Oldham

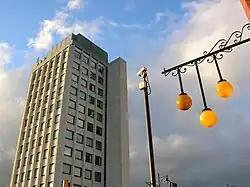
The civic centre is the Metropolitan Borough of Oldham's centre of local governance.

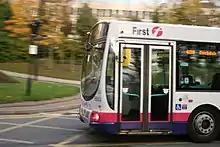
The 409 to Rochdale, pictured in Oldham's town centre. First Greater Manchester has its headquarters in Oldham, operating bus services throughout Greater Manchester.

Many of Oldham's present divisions and suburbs have origins as pre-industrial hamlets, manorial commons and ancient chapelries. Some, such as Moorside, exist as recently constructed residential suburbia, whilst places like Hollinwood exist as electoral wards and thoroughly industrialised districts. Throughout most of its recorded history, Oldham was surrounded by large swathes of moorland, which is reflected in the placenames of Moorside, Greenacres moor, Littlemoor, Northmoor among others.